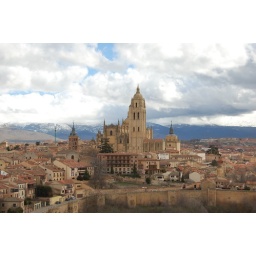
Taken from the tower in the castle in Segovia, Spain.